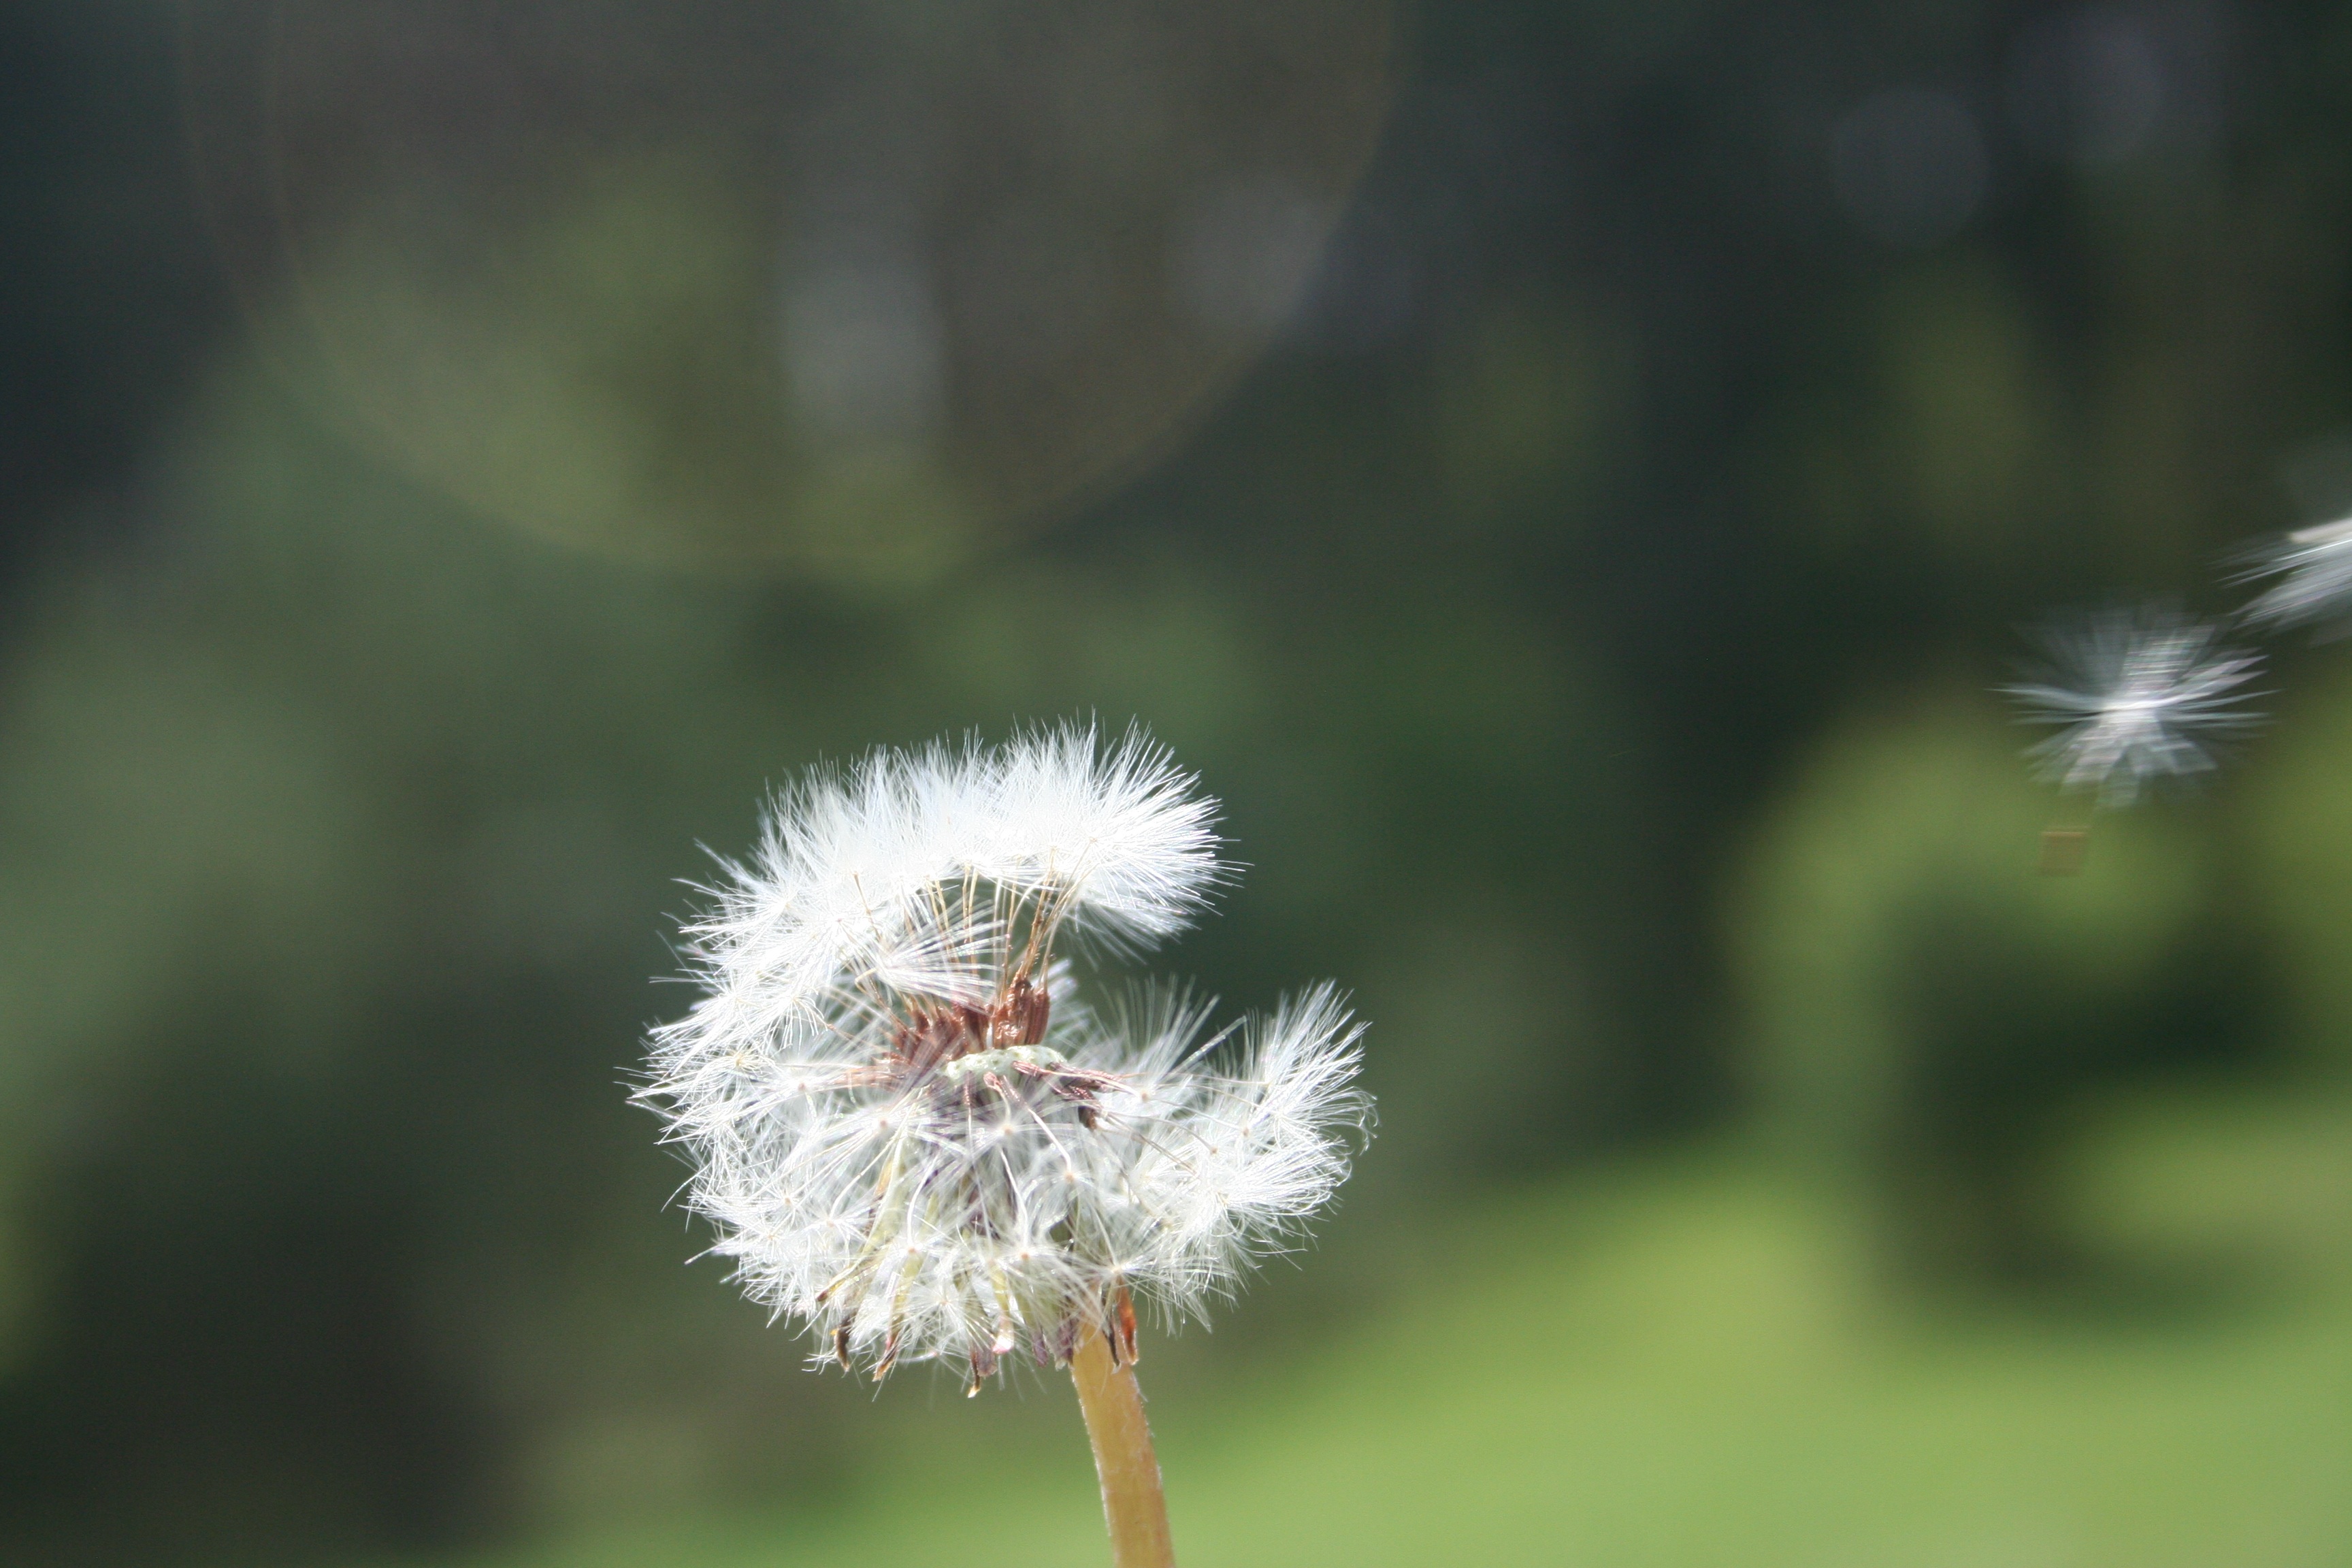
nature, grass, branch, plant, photography, meadow, dandelion, leaf, flower, spring, macro, botany, flora, fauna, wildflower, close up, thistle, macro photography, flowering plant, daisy family, field bloom, grass family, plant stem, land plant, thorns spines and prickles, a new beginning, odkvitnutie